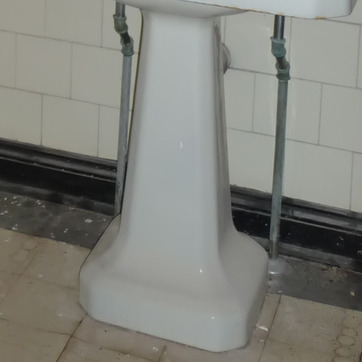
Material: ceramic